Escape from Altassar

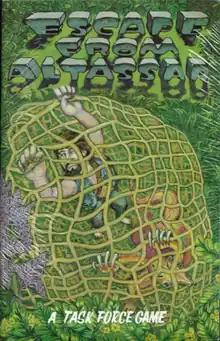

Escape from Altassar is a board game published by Task Force Games in 1982 that simulates an attempted escape by human prisoners from an alien penal colony.